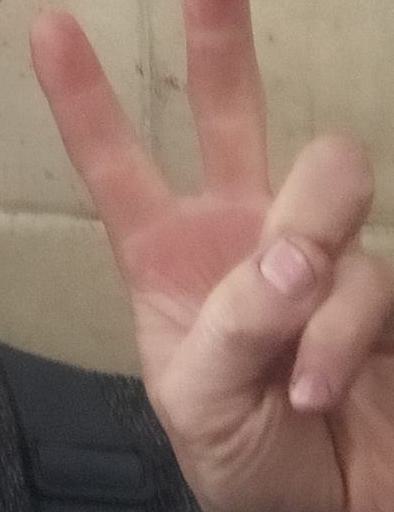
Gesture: peace